This Is Paradise!

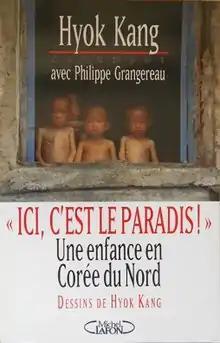
First edition (French) (publ. Michel Lafon Publishing)

This is Paradise!: My North Korean Childhood is the autobiographical account of Hyok Kang, who describes his childhood in Onsong, North Korea, in the 1980s and 1990s, his escape into China in 1998, his journey through southeast Asia, and his life in South Korea.